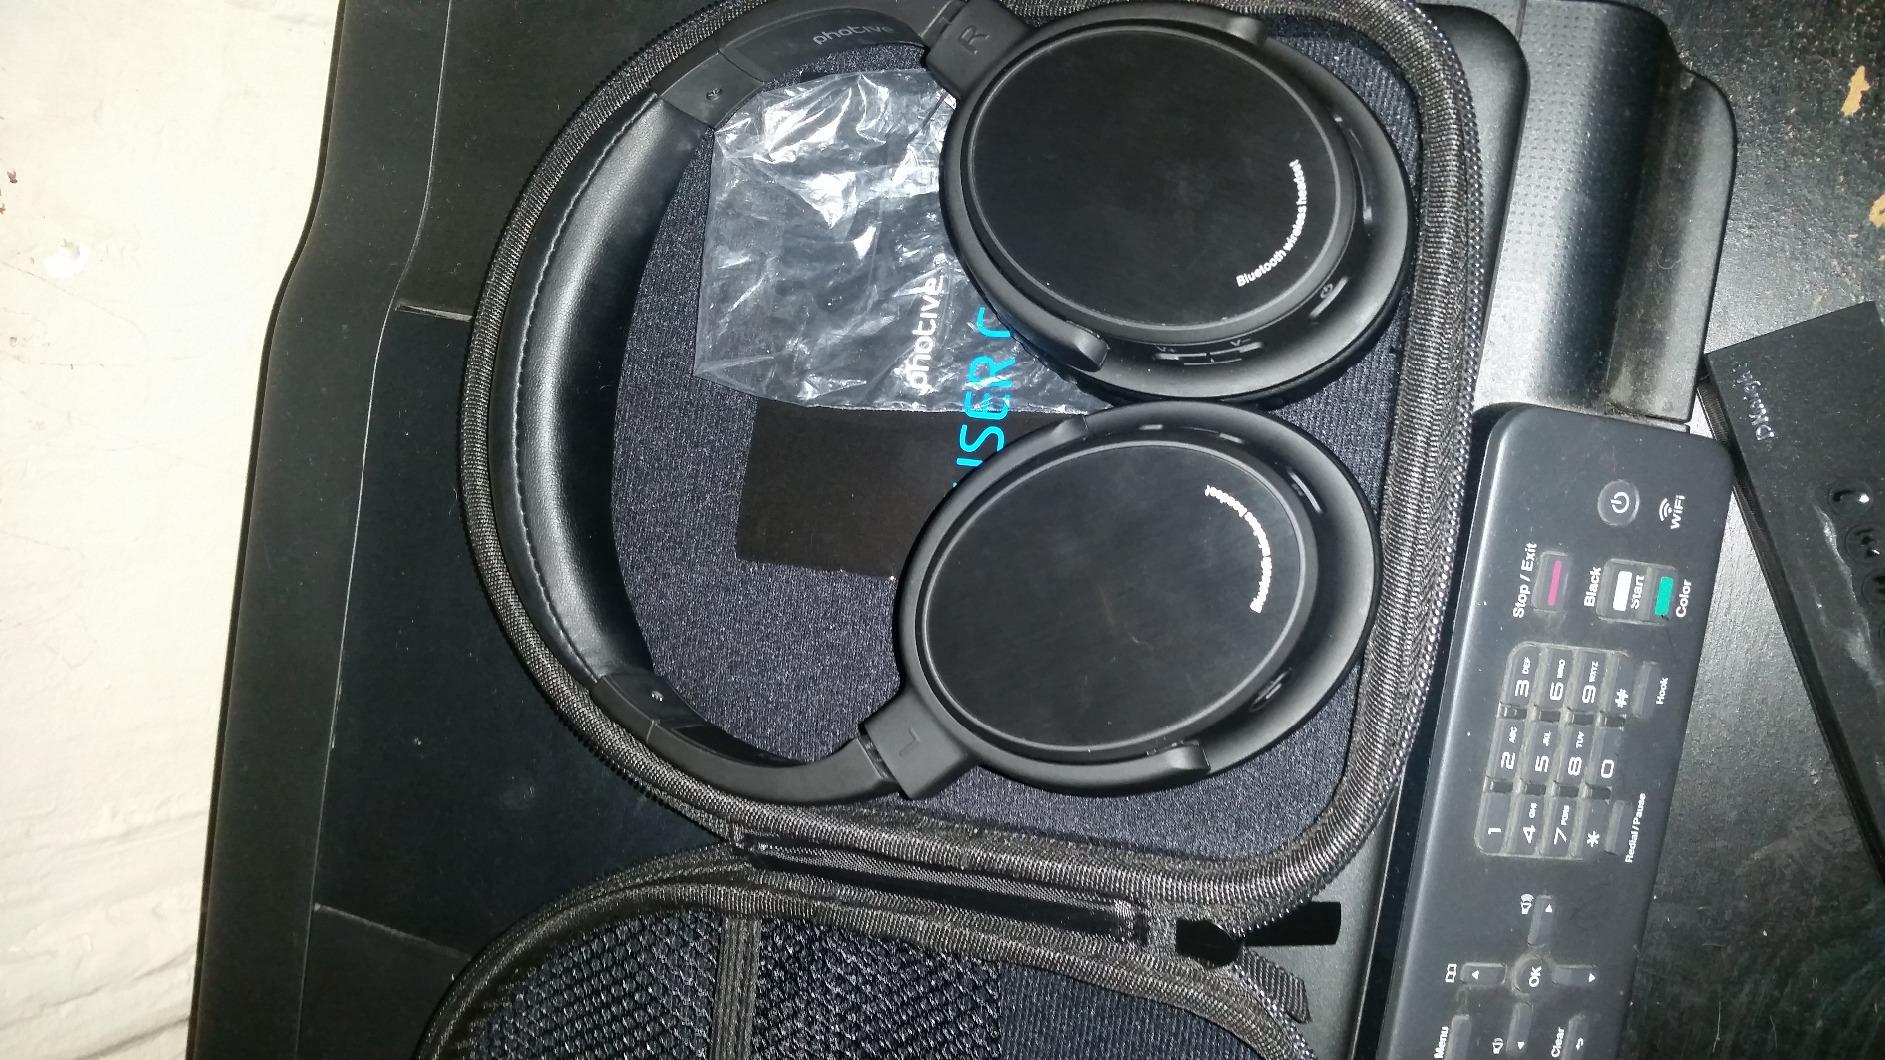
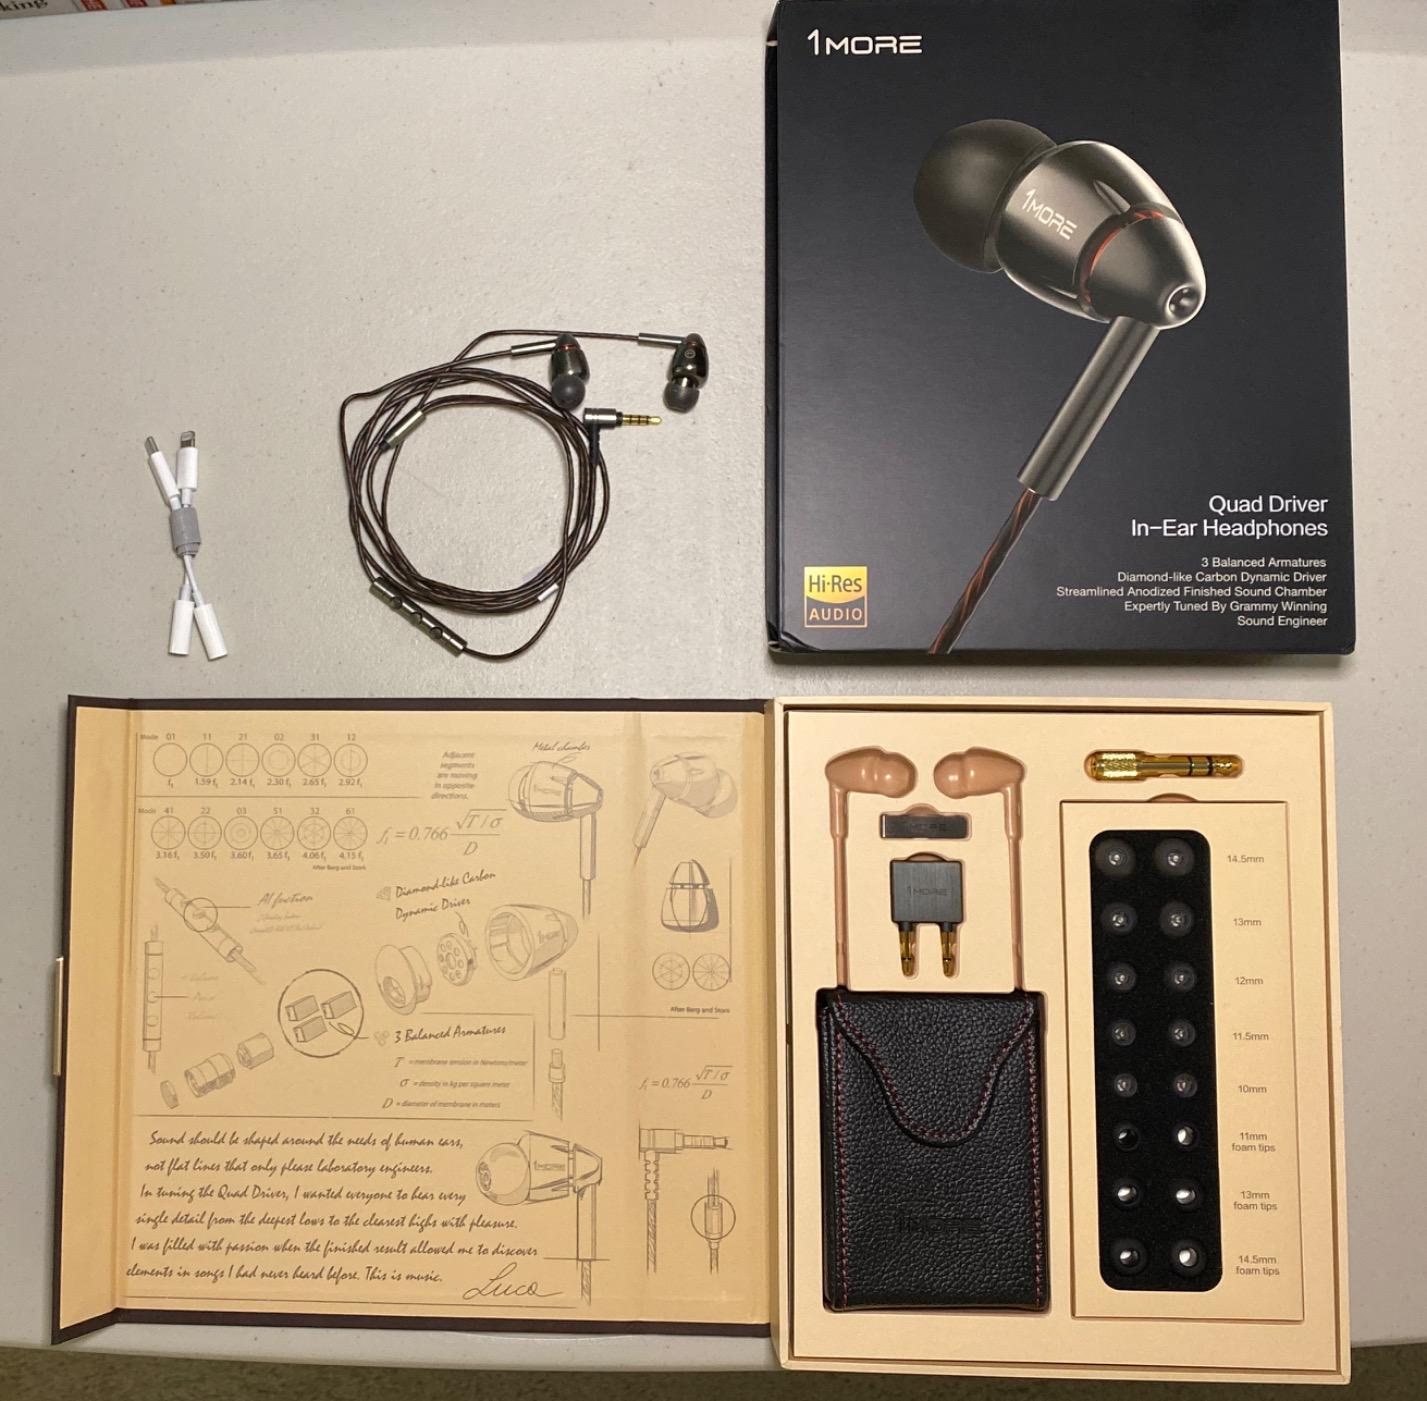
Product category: headphones
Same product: no